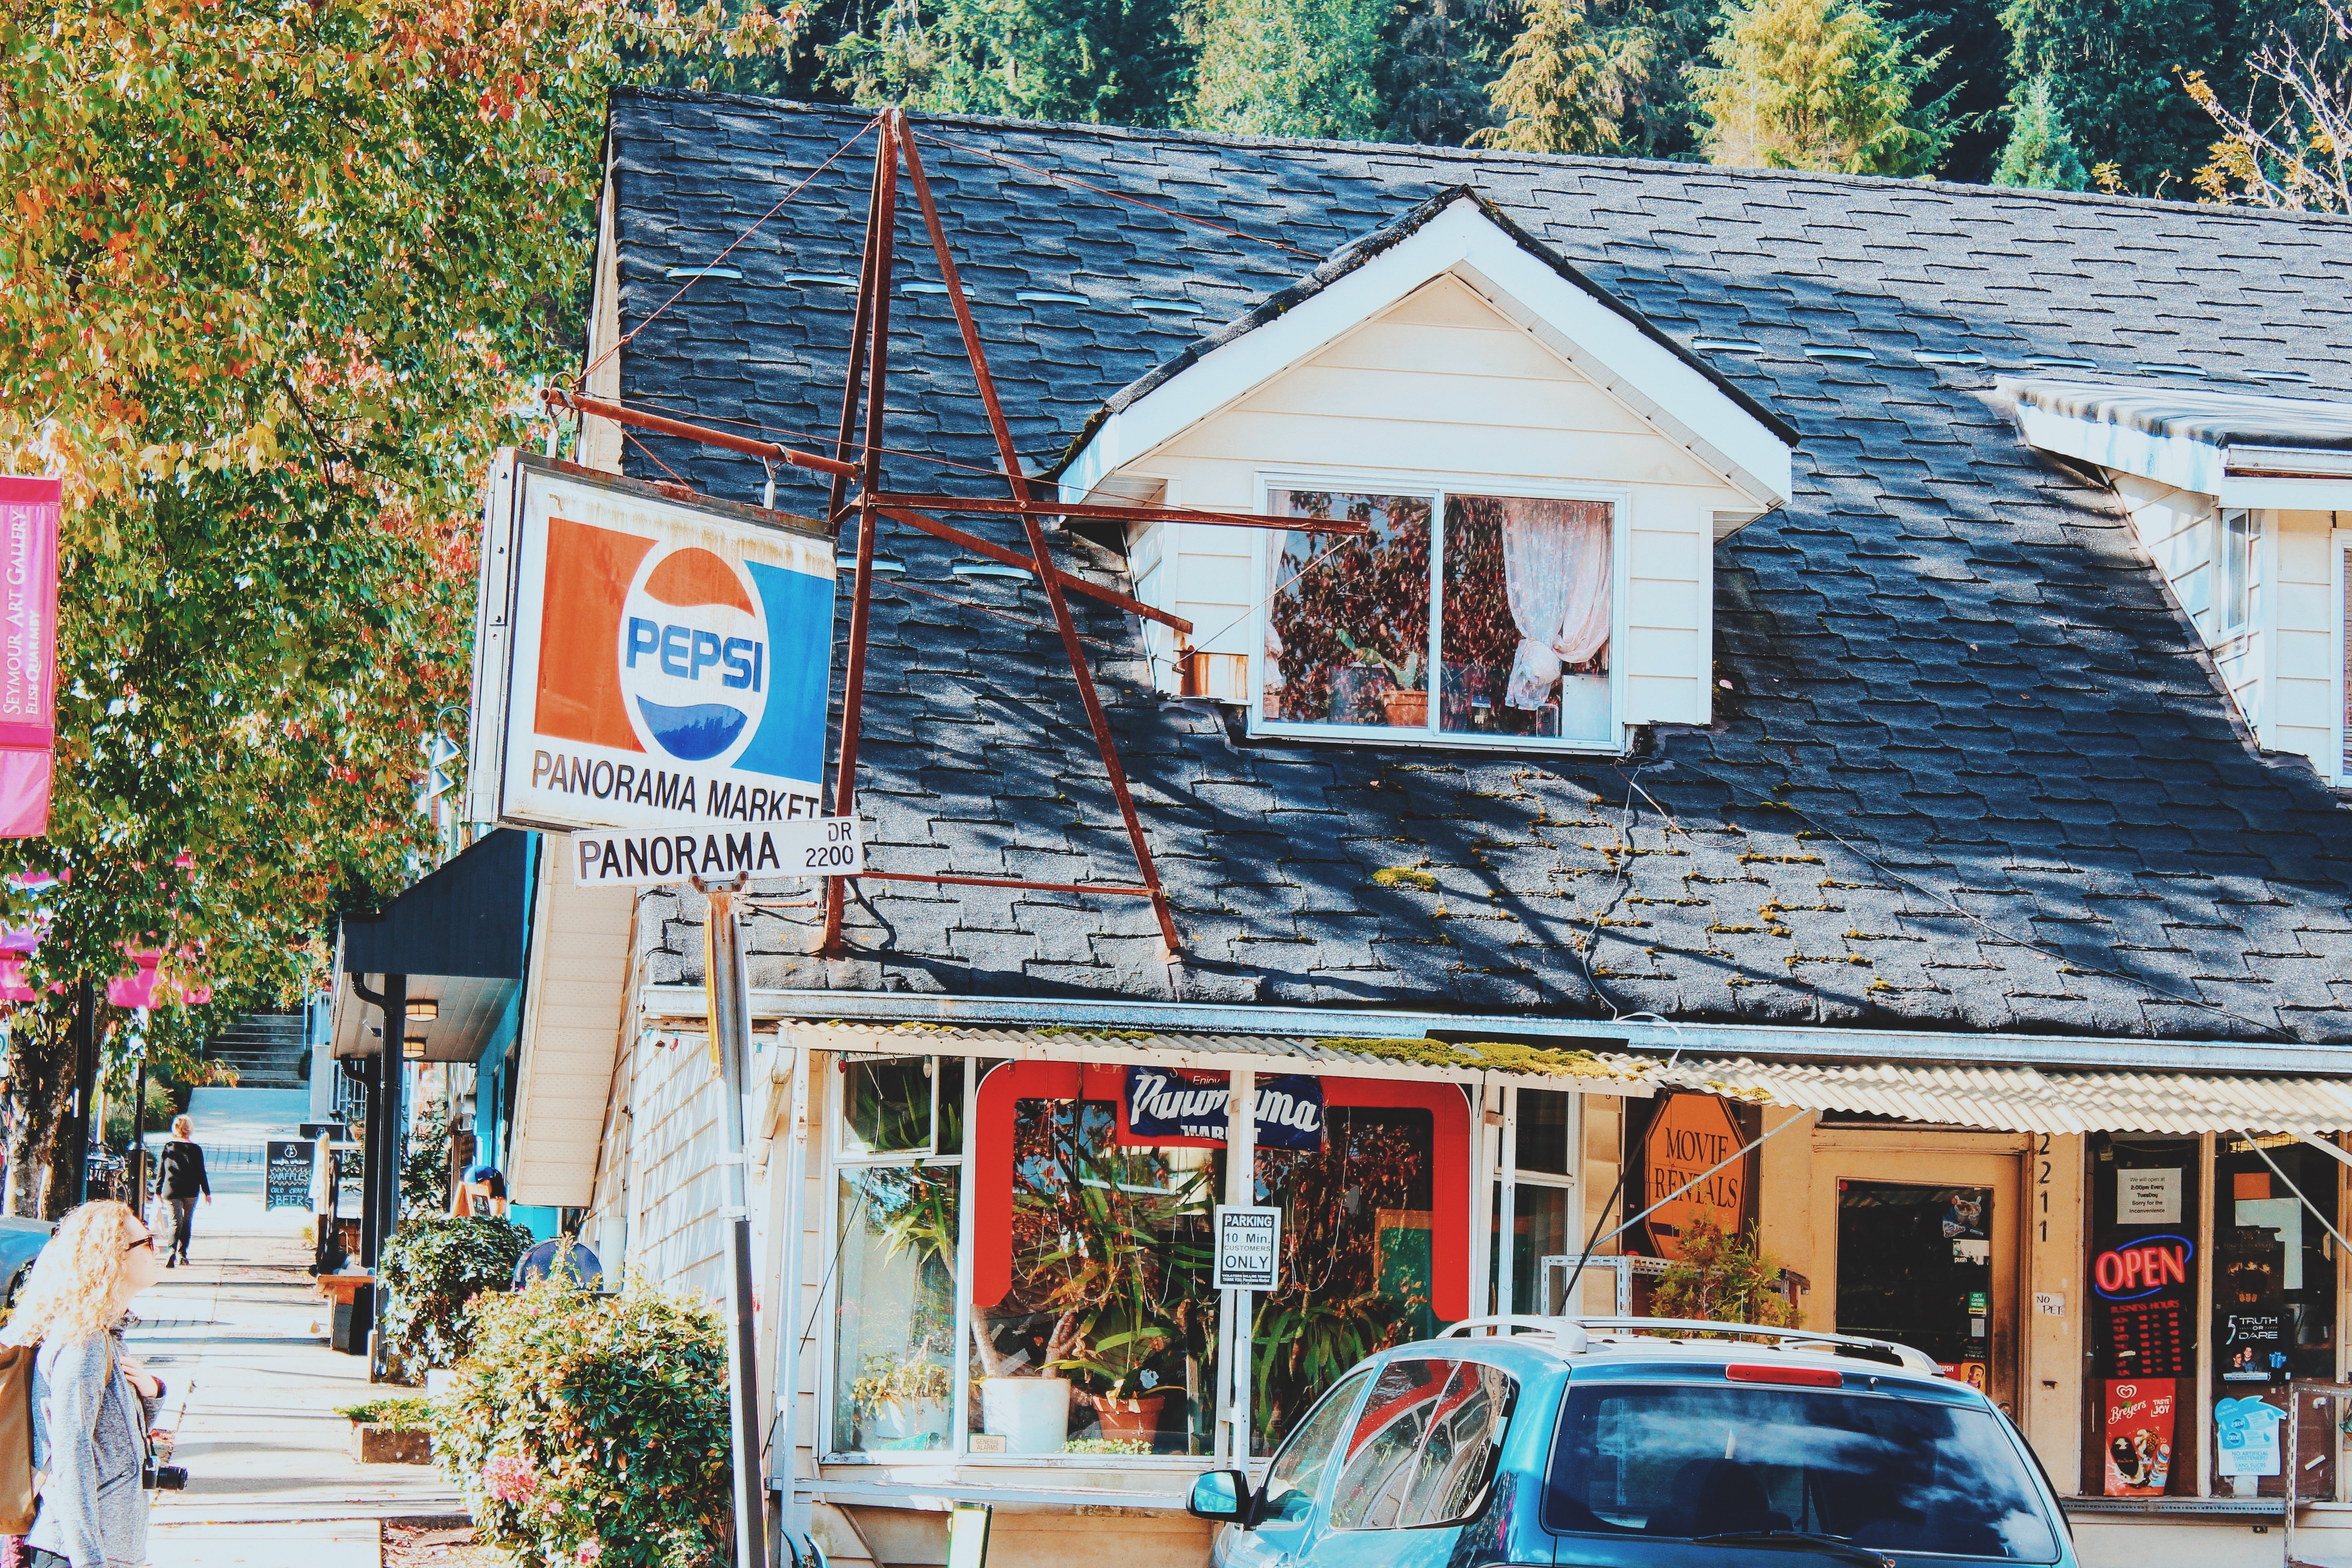
house, town, restaurant, home, vacation, village, cottage, neighbourhood